Serge-Philippe Raux-Yao

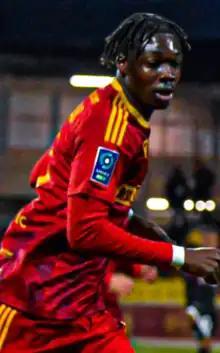
Raux-Yao in 2023

Serge-Philippe Raux-Yao (born 30 May 1999) is a French professional footballer who plays as a defender for Rapid Wien.